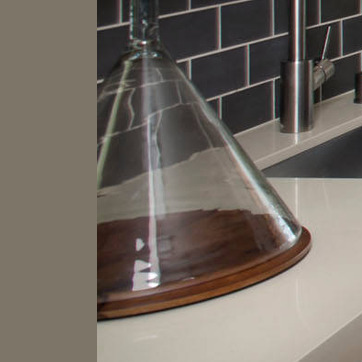
Material: glass